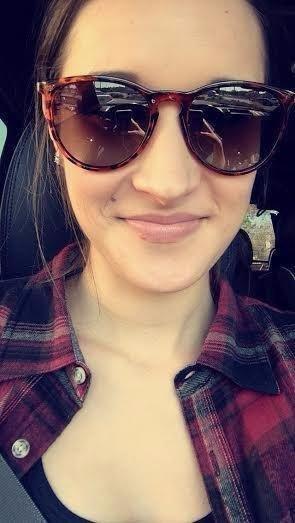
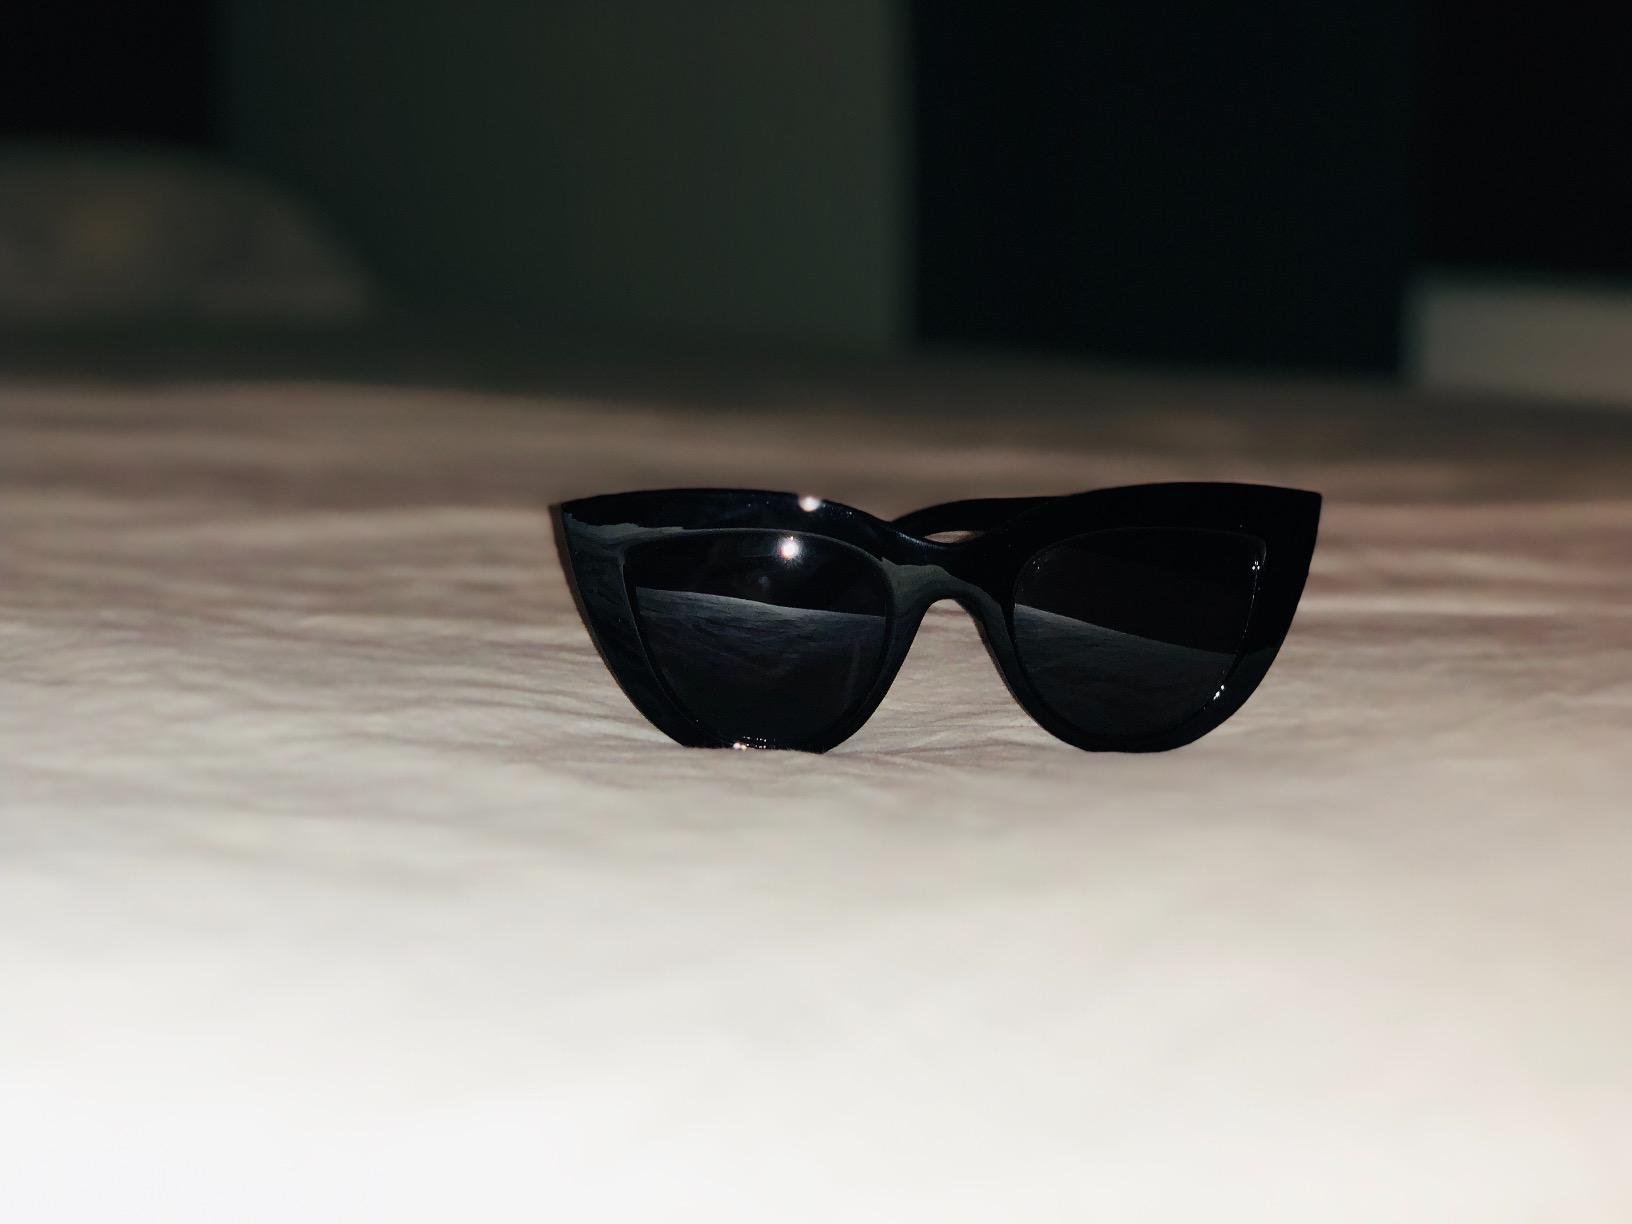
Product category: accessories_sunglasses
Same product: no